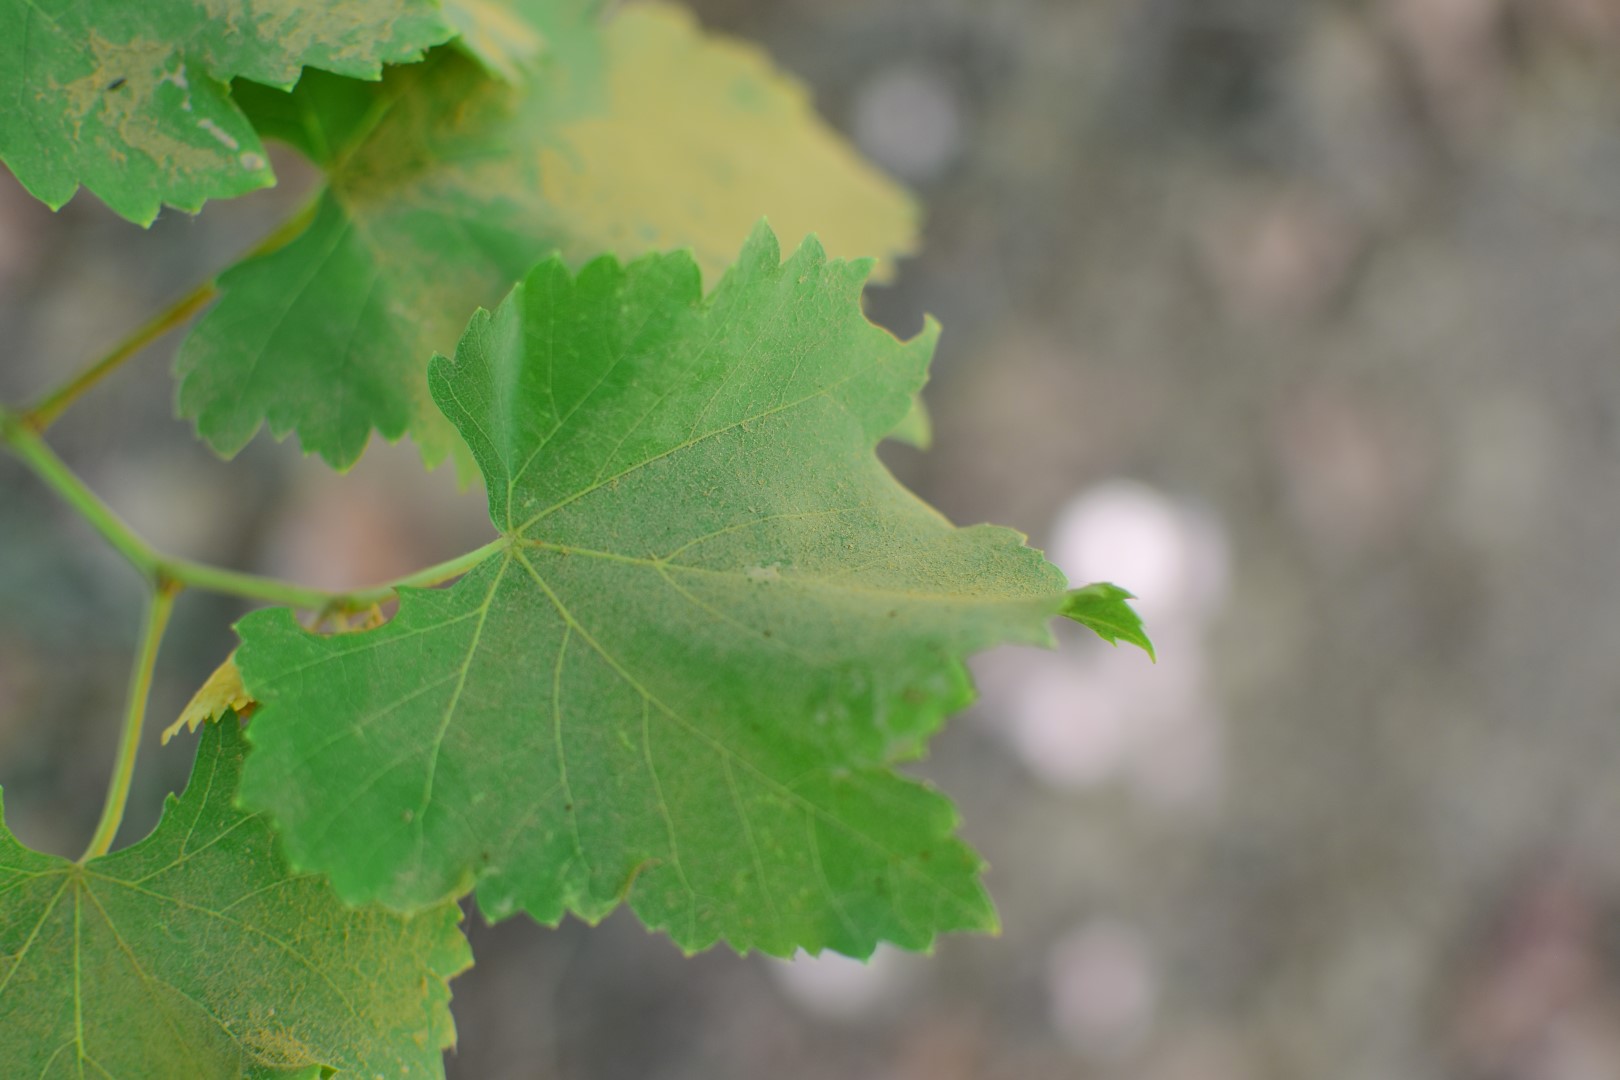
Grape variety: Frinsi